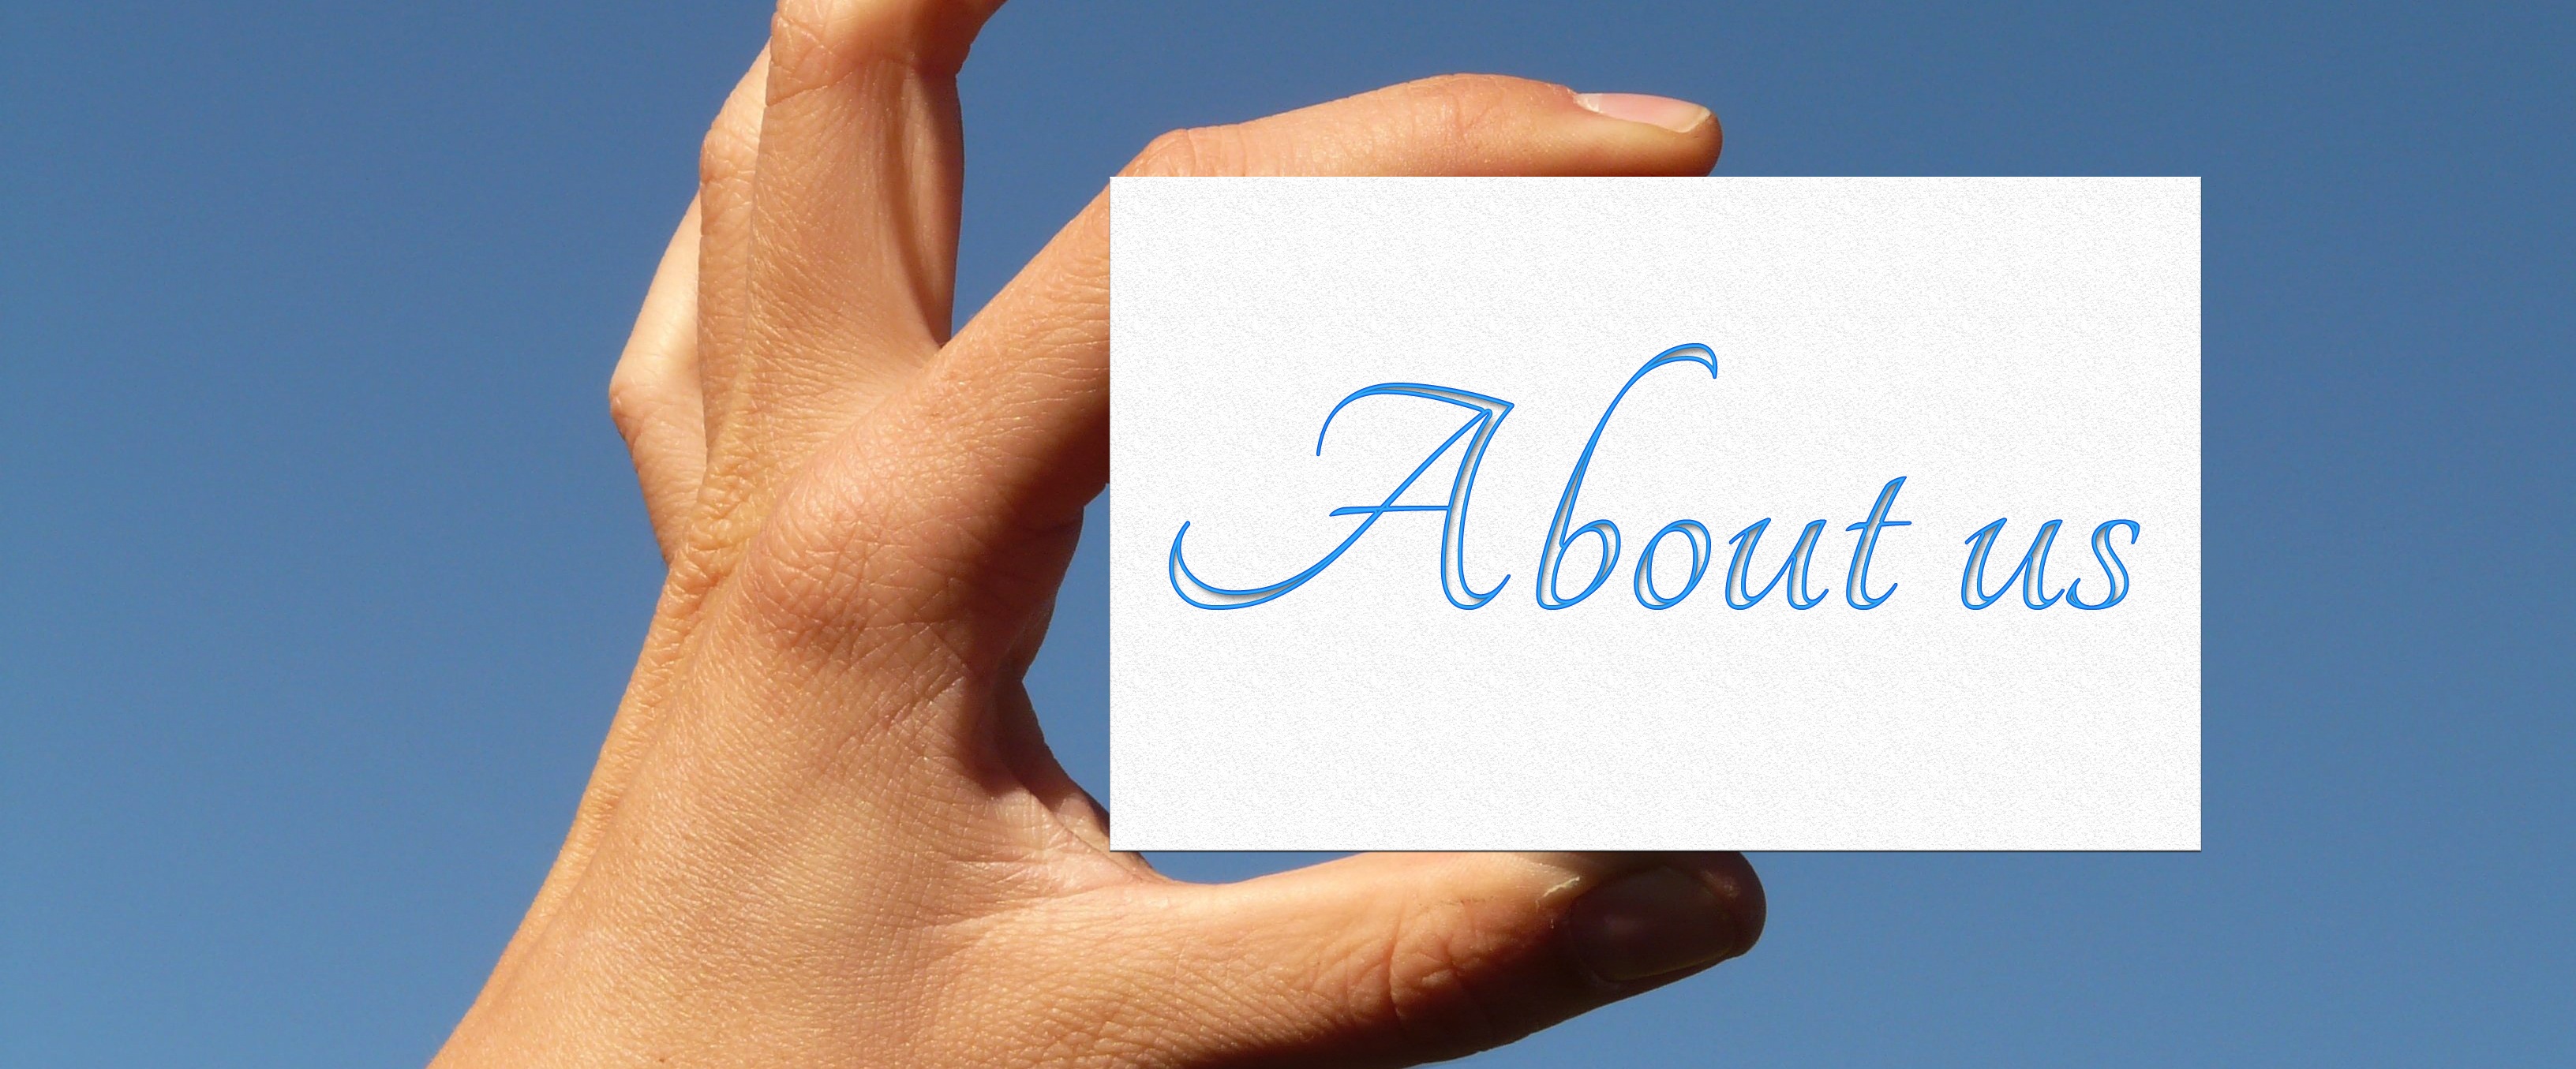
writing, hand, advertising, internet, finger, map, website, present, brand, keep, access, presentation, responsible, imprint, www, responsibility, origin, business card, about us, sense, jurisdiction, pressed on, specification, accountability